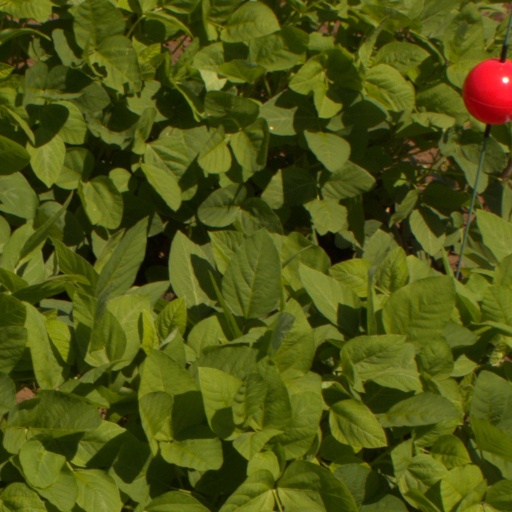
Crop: soybean